Lady Georgiana Fullerton

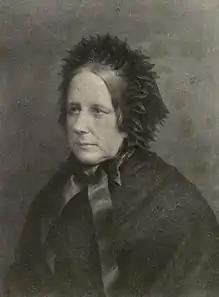

Lady Georgiana Fullerton (23 September 1812 – 19 January 1885) was an English novelist, philanthropist, biographer, and school founder. She was born into a noble political family. She was one of the foremost Roman Catholic novelists writing in England during the nineteenth century.